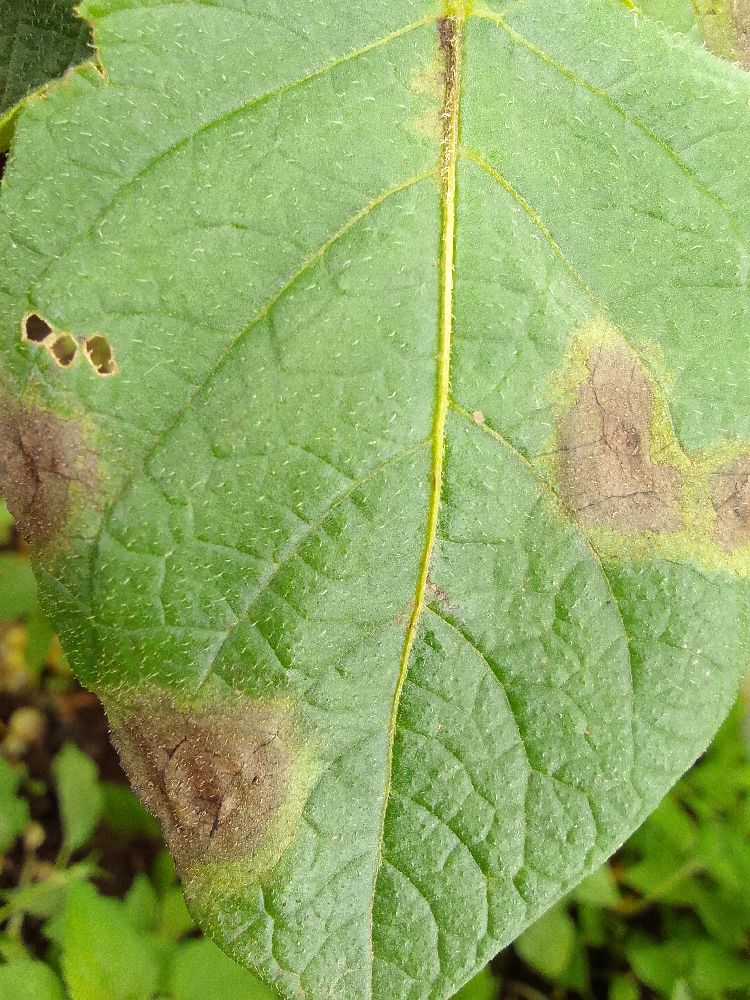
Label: Late blight